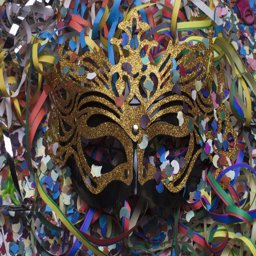
a typical mask covered in confetti .